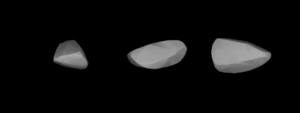
(5281) Lindstrom est un astéroïde de la ceinture principale d'astéroïdes.